William Scoresby Routledge

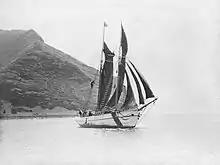
The "Mana" at Easter Island, 1914.

Following a suggestion from the British Museum, the Routledges set out on an expedition (1914–1915) to Easter Island in their yacht, "Mana" or "Great Spirit", a 90-foot Schooner. They sailed Falmouth, England, taking more than a year on a voyage that crossed half the globe. En route to the Pacific they passed through the Patagonia Passage in South America, collecting artifacts that are now held at the Pitt Rivers Museum. They arrived on Easter Island in 1914. The voyage of the "Mana", which eventually covered 100,000 miles under sail, led to Scoresby Routledge being awarded the Challenge Cup of the Royal Cruising Club, which had not been awarded since 1876. At the time, there was growing public interest in the giant statues of the island, the moai, and so the British media followed their story. It was unknown in 1914 how the statues came to dominate the spare landscape of the isolated Pacific island which is west of Chile and a total area of 164 km (63 sq miles).